Christopher Saxton

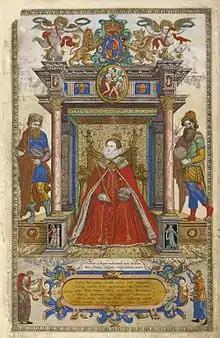
Frontispiece to Saxton's "Atlas of the Counties of England and Wales"

Christopher Saxton (c. 1540 – c. 1610) was an English cartographer who produced the first county maps of England and Wales.